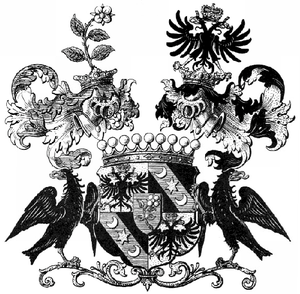
Cette liste non exhaustive de familles éteintes de la noblesse belge prend en compte uniquement des familles éteintes ayant fait partie officiellement de la noblesse belge, c'est-à-dire des familles ayant été anoblies par le roi des Belges ou ayant obtenu reconnaissance de noblesse en Belgique ou, précédemment, des familles ayant été reconnues dans leur noblesse ou ayant été anoblies par Guillaume Frédéric d'Orange-Nassau lorsque la Belgique actuelle faisait partie du Royaume uni des Pays-Bas.